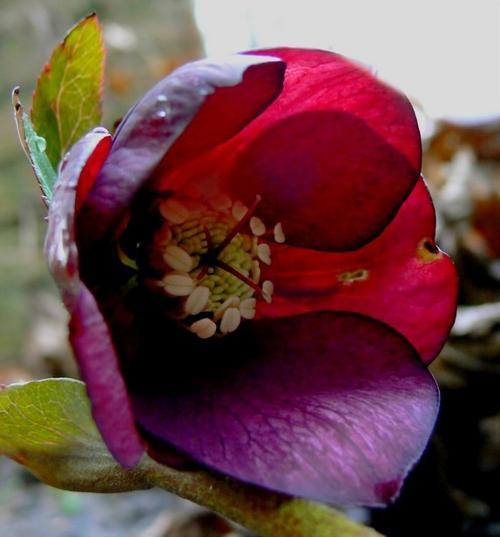
Label: lenten rose